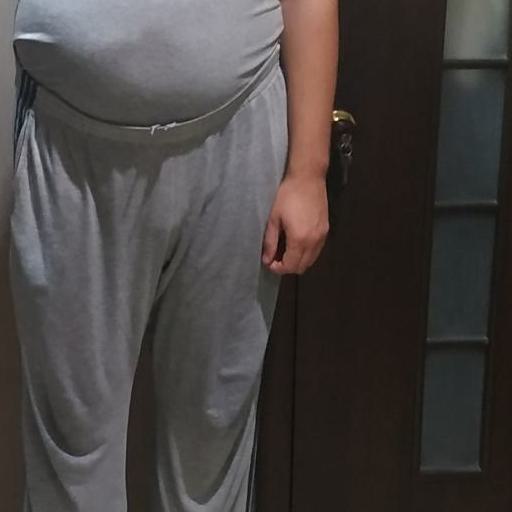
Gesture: no_gesture